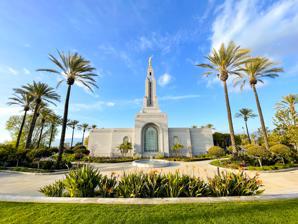
Building: Redlands California Temple
Country: United States of America
Year built: 2003
Temple of the Church of Jesus Christ of Latter-day Saints Redlands California Temple Number 116 Dedication September 14, 2003, by Gordon B. Hinckley Site 4.6 acres (1.9 ha) Floor area 17,300 sq ft (1,610 m 2 ) Official website • News & images Church chronology ← Brisbane Australia Temple Redlands California Temple → Accra Ghana Temple Additional information Announced April 21, 2001, by Gordon B. Hinckley Groundbreaking December 1, 2001, by Dieter F. Uchtdorf Open house August 9 – September 6, 2003 Current president Daryl Henry Carlson Designed by Lloyd Platt & Associates with Higginson & Cartozian Location Redlands , California , United States Geographic coordinates 34°2′56.5″N 117°8′26.1″W / 34.049028°N 117.140583°W / 34.049028; -117.140583 Exterior finish Light gray granite Temple design Classic modern, single-spire design Baptistries 1 Ordinance rooms 2 (movie, two-stage progressive) Sealing rooms 3 ( edit ) The Redlands California Temple is the 116th operating temple of the Church of Jesus Christ of Latter-day Saints . The intent to construct the temple was announced April 21, 2001, by the church's First Presidency . History The intent to construct a temple Redlands, California was announced on April 21, 2001. Redlands is in the San Bernardino, California area, an area which since 1851 has had a large population of Latter-day Saints , some of whom are descendants of colonists that first established the community. The original community was established with the encouragement of church president Brigham Young but the settlers were called back to Utah in 1857. The site for the Redlands California Temple was dedicated in December 2001 and construction began soon after. Church members helped in the construction by donating rocks for its building. Some of these rocks were from the area where the original Latter-day Saint colonists of 1851 camped. Young children also donated their pennies to buy the palm trees that are now planted around the temple. The temple sits on 4.6 acres (19,000 m 2 ) and is 17,300 square feet (1,610 m 2 ). It has two ordinance rooms and three sealing rooms . After construction was completed, a public open house was held from August 9 through September 6, 2003. About 11,000 people volunteered to help with the open house and more than 140,000 people toured the temple and learn more about its purpose. The temple was built on a lot that was originally home to an orange grove; during the open house some guests were served orange juice made from the orange trees that once stood there. Church president Gordon B. Hinckley dedicated the Redlands California Temple on September 14, 2003. About 23,000  members attended the four dedication services. The Redlands temple was the fifth to be built in California, and as of 2010, serves approximately 70,000 members in the area. In 2020, like all the church's others, the Redlands California Temple was closed for a time in response to the COVID-19 pandemic . See also Christianity portal Latter Day Saints portal Bakersfield Feather River Fresno Modesto Oakland Redlands Sacramento San Diego San Jose Temples in California ( edit ) Los Angeles Temples Los Angeles Newport Beach Yorba Linda Temples in the Los Angeles metropolitan area ( edit ) = Operating = Under construction = Announced = Temporarily Closed ( edit ) Comparison of temples of The Church of Jesus Christ of Latter-day Saints List of temples of The Church of Jesus Christ of Latter-day Saints List of temples of The Church of Jesus Christ of Latter-day Saints by geographic region Temple architecture (Latter-day Saints) The Church of Jesus Christ of Latter-day Saints in California References